History of Sierra Leone

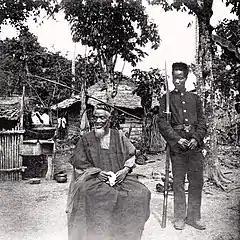
A photograph of Bai Bureh under arrest in 1898

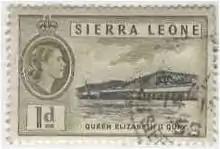
Postage stamp with portrait of Queen Elizabeth II, 1956

In 1787, a plan was established to settle some of London's "Black Poor" in Sierra Leone in what was called the "Province of Freedom". This was organised by the Committee for the Relief of the Black Poor, founded by British abolitionist Granville Sharp, which preferred it as a solution to continuing to financially support them in London. Many of the Black Poor were African Americans, who had been given their freedom after seeking refuge with the British Army during the American Revolution, but also included other West Indian, African and Asian inhabitants of London.